New York State Route 373

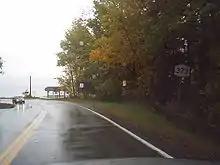
A two-lane highway turns to the left as it approaches a body of water. To the right of the highway is a NY 373 shield.

On April 16, 1827, a team of three surveyors were commissioned to determine a routing for a new highway leading from Hopkinton, a town in northeastern St. Lawrence County, to Lake Champlain. The task took 26 days, after which it was determined that the highway would meet Lake Champlain at Fort Kent. An act authorizing the construction of the highway was passed by the New York State Legislature on April 18, 1829. A total of approximately $38,500 (equivalent to $ in ) was devoted to the project by the state of New York through the same act.